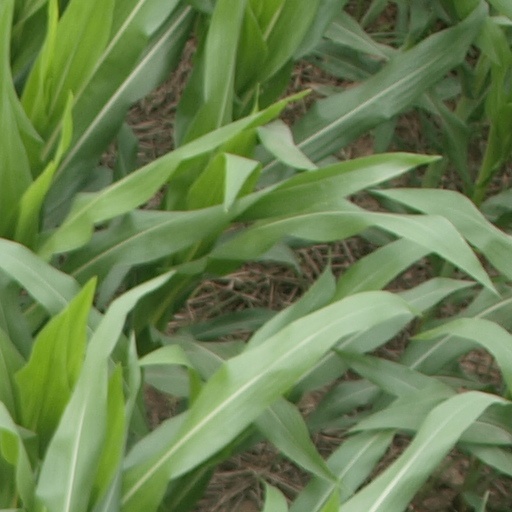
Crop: maize; corn